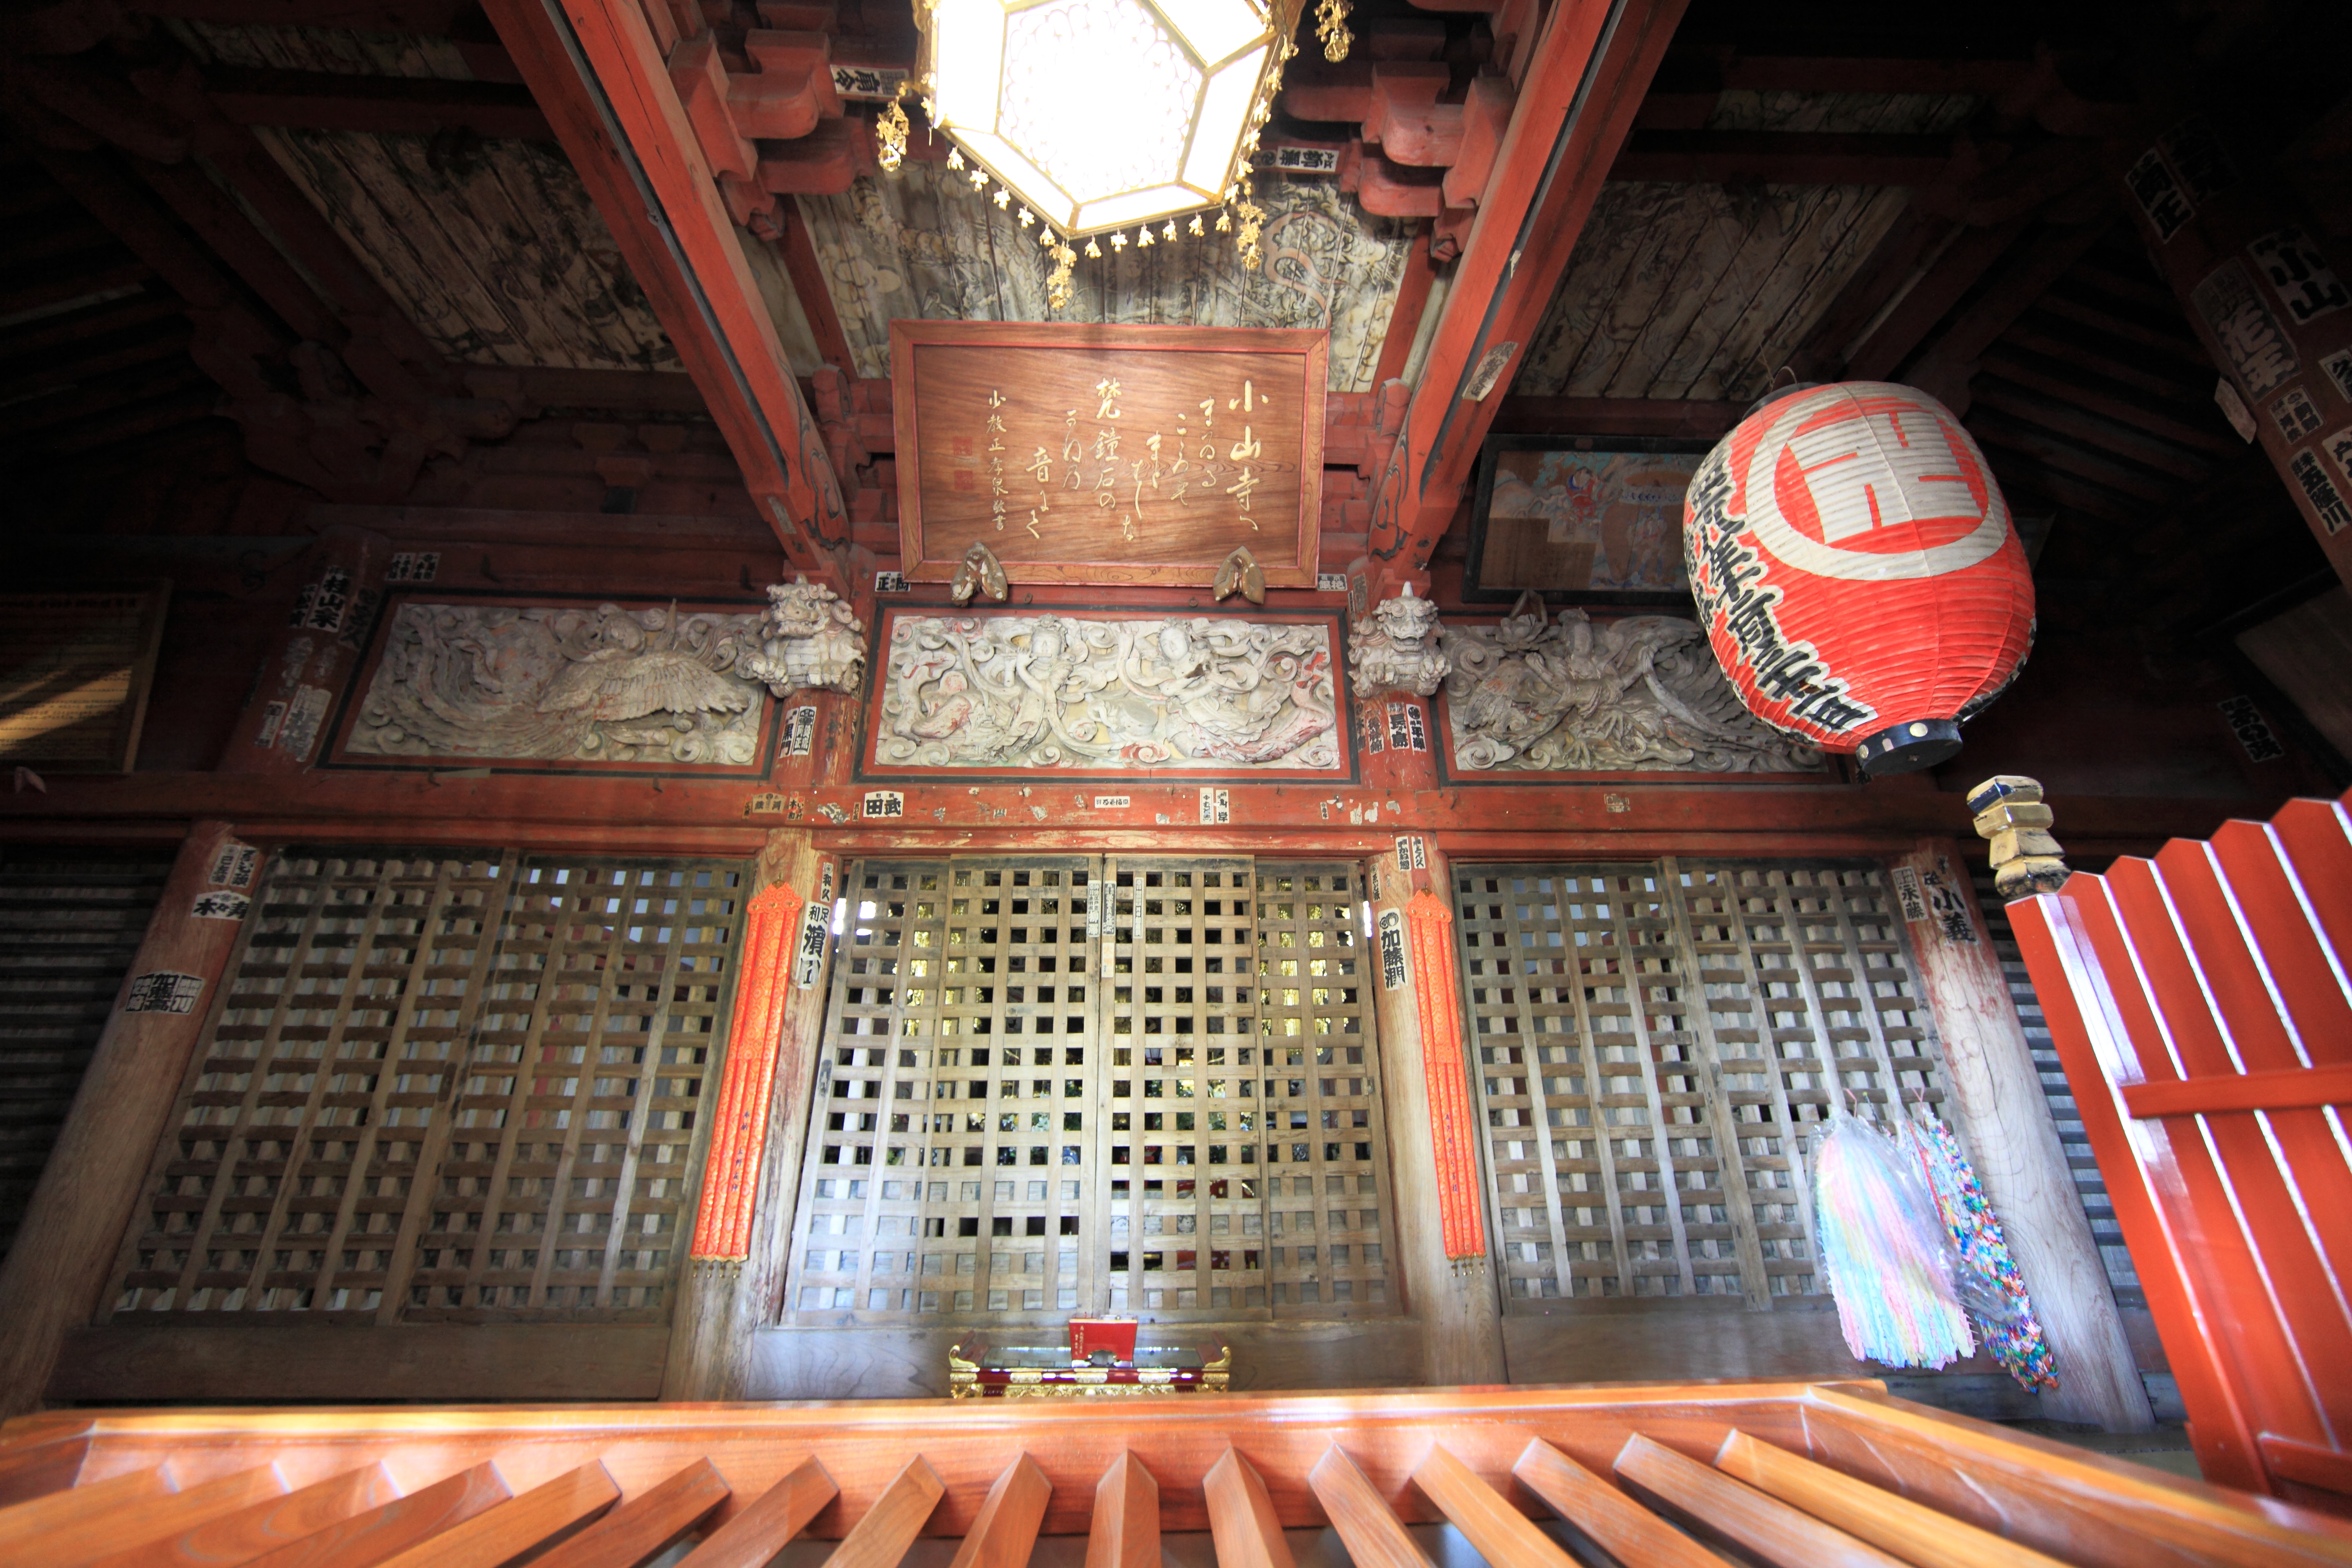
high, temple, 5d, hires, markii, hi, res, resolution, ibaraki, sakuragawa, tomiyakannon, oyamaji